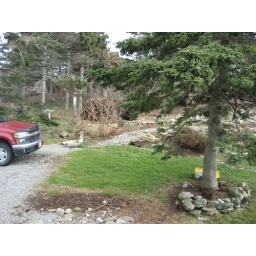
Big tree holding my bat house falls in front of truck!